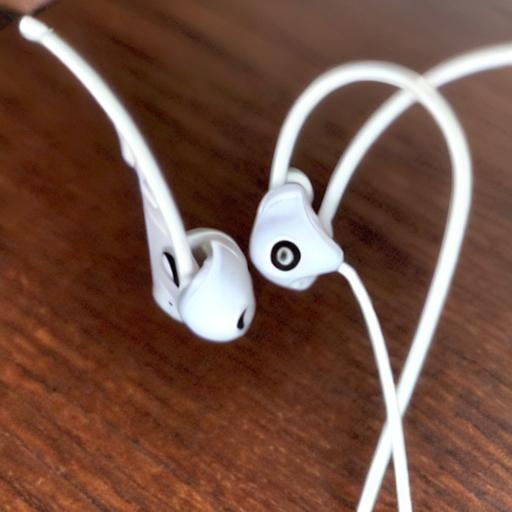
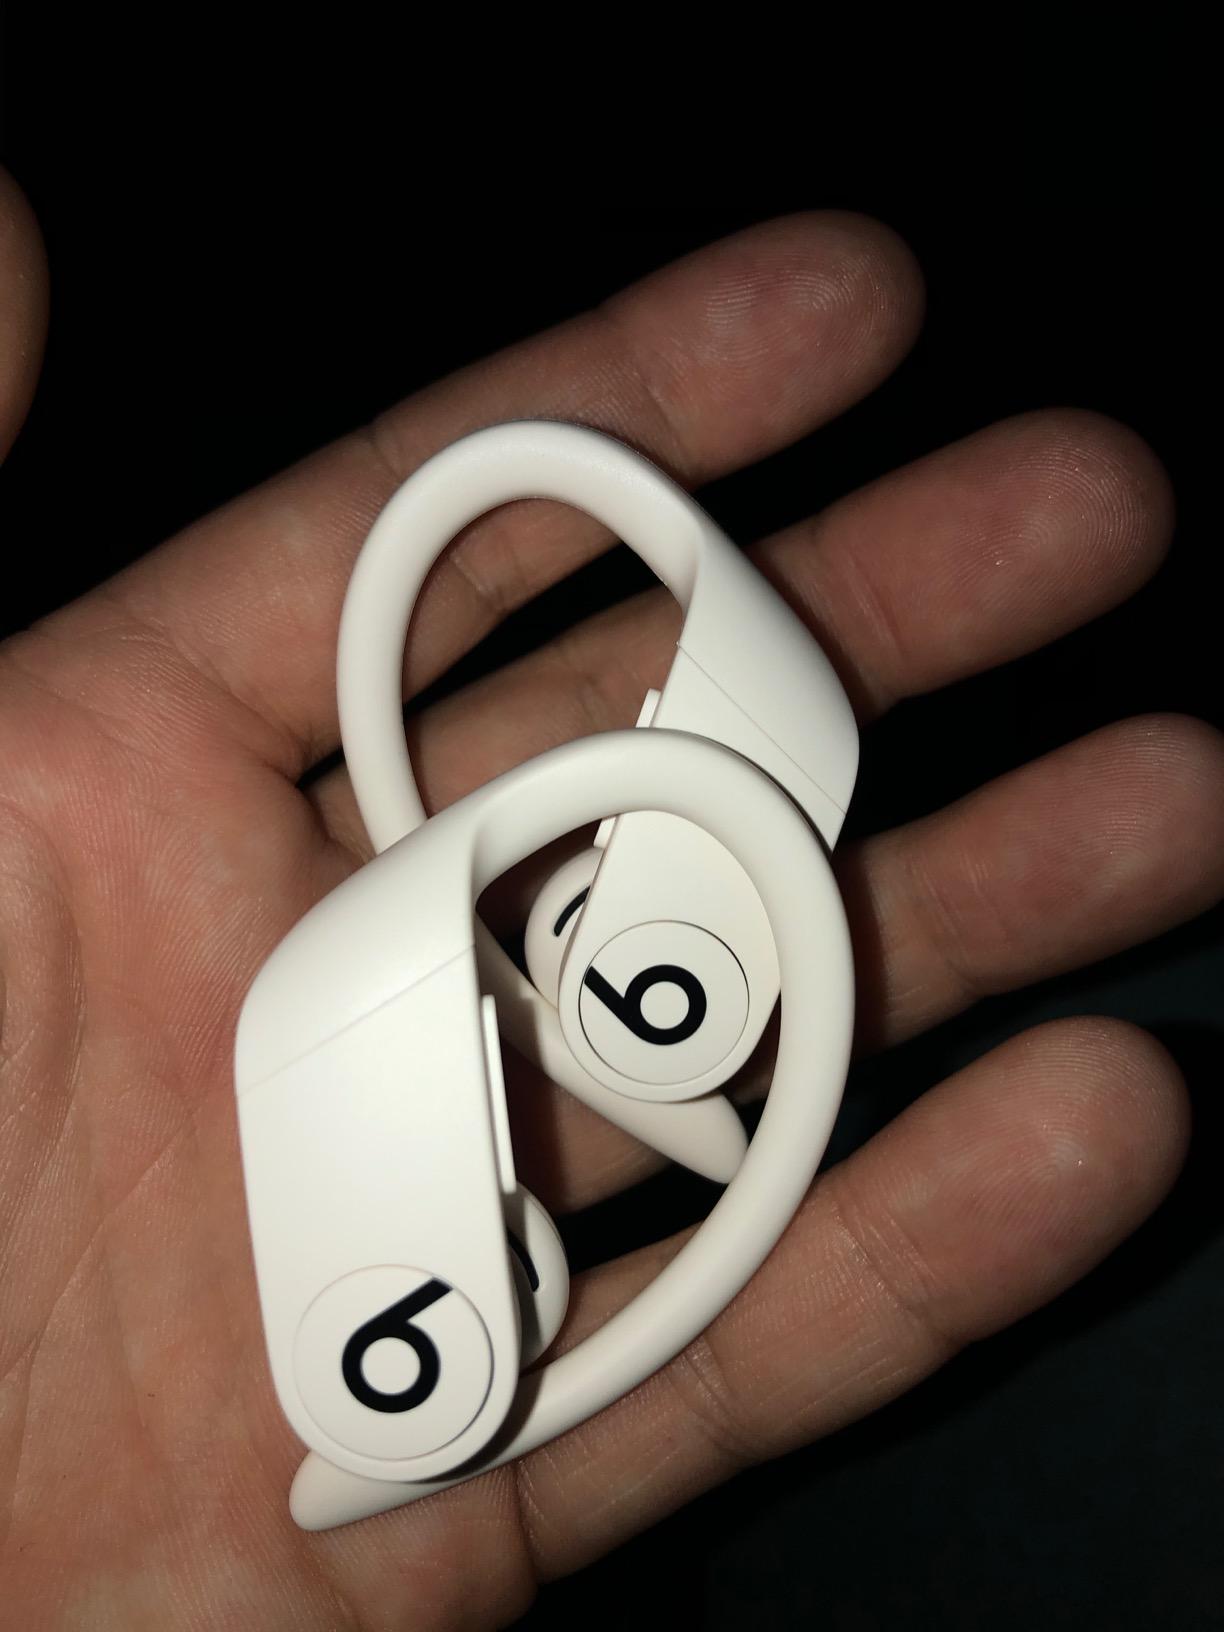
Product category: earbuds
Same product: no